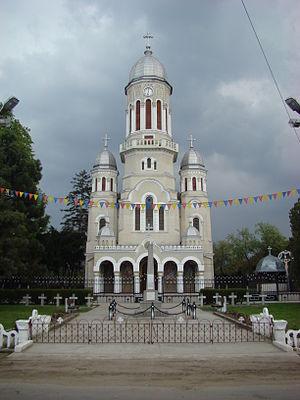
Tinca est une commune roumaine du județ de Bihor, en Transylvanie, dans la région historique de la Crișana et dans la région de développement Nord-Ouest.